Charlton Street

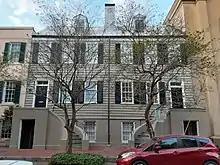
Daniel Robertson Property, 23–25 West Charlton Street

Below is a selection of notable buildings and structures on Charlton Street, all in Savannah's Historic District. From west to east: